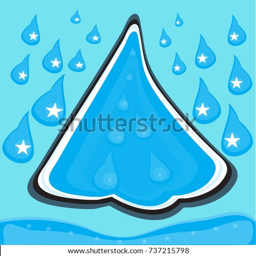
big and small water drops with star in the middle